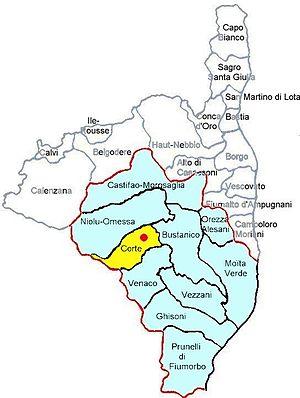
Localisation du canton de Corte, Corti, Tàlcini, Haute-Corse
Le canton de Corte est une division administrative française située dans le département de la Haute-Corse et la collectivité territoriale de Corse.